Penelope

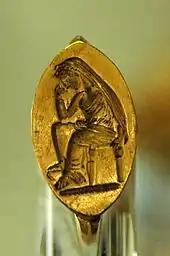
Gold intaglio ring, Syria, last quarter of the 5th century BC (Louvre Museum)

When the contest of the bow begins, none of the suitors are able to string the bow, except Odysseus who wins the contest. Having done so, he proceeds to slaughter the suitors – beginning with Antinous whom he finds drinking from his cup – with help from Telemachus, Athena and the slaves Eumaeus the swineherd and Philoetius the cowherd. Odysseus has now revealed himself in all his glory (with a little makeover by Athena); yet Penelope cannot believe that her husband has really returned – she fears that it is perhaps some god in disguise, as in the story of Alcmene – and tests him by ordering her slave Eurycleia to move the bed in their bridal-chamber. Odysseus protests that this cannot be done, since he made the bed himself and knows that one of its legs is a living olive tree. Penelope finally accepts that he truly is Odysseus, a moment that highlights their "homophrosýnē" ("like-mindedness"). Homer implies that from then on Odysseus would live a long and happy life together with Penelope and Telemachus, wisely ruling his kingdom, and enjoying wide respect and much success.